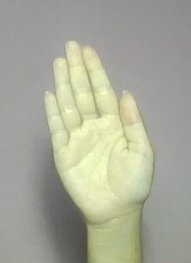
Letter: seen